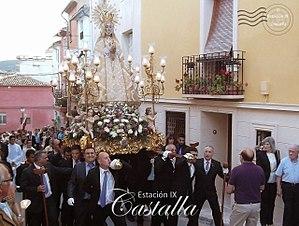
La Estación IX: Située dans le centre historique et dans une des rues d’accès au château de Castalla (province d’Alicante), c'est la neuvième station du chemin de croix dont le pèlerinage se célèbre chaque Semaine Sainte.
Castalla est une commune de la province d'Alicante, dans la Communauté valencienne, en Espagne. Elle est située dans la comarque de l'Alcoià et dans la zone à prédominance linguistique valencienne.